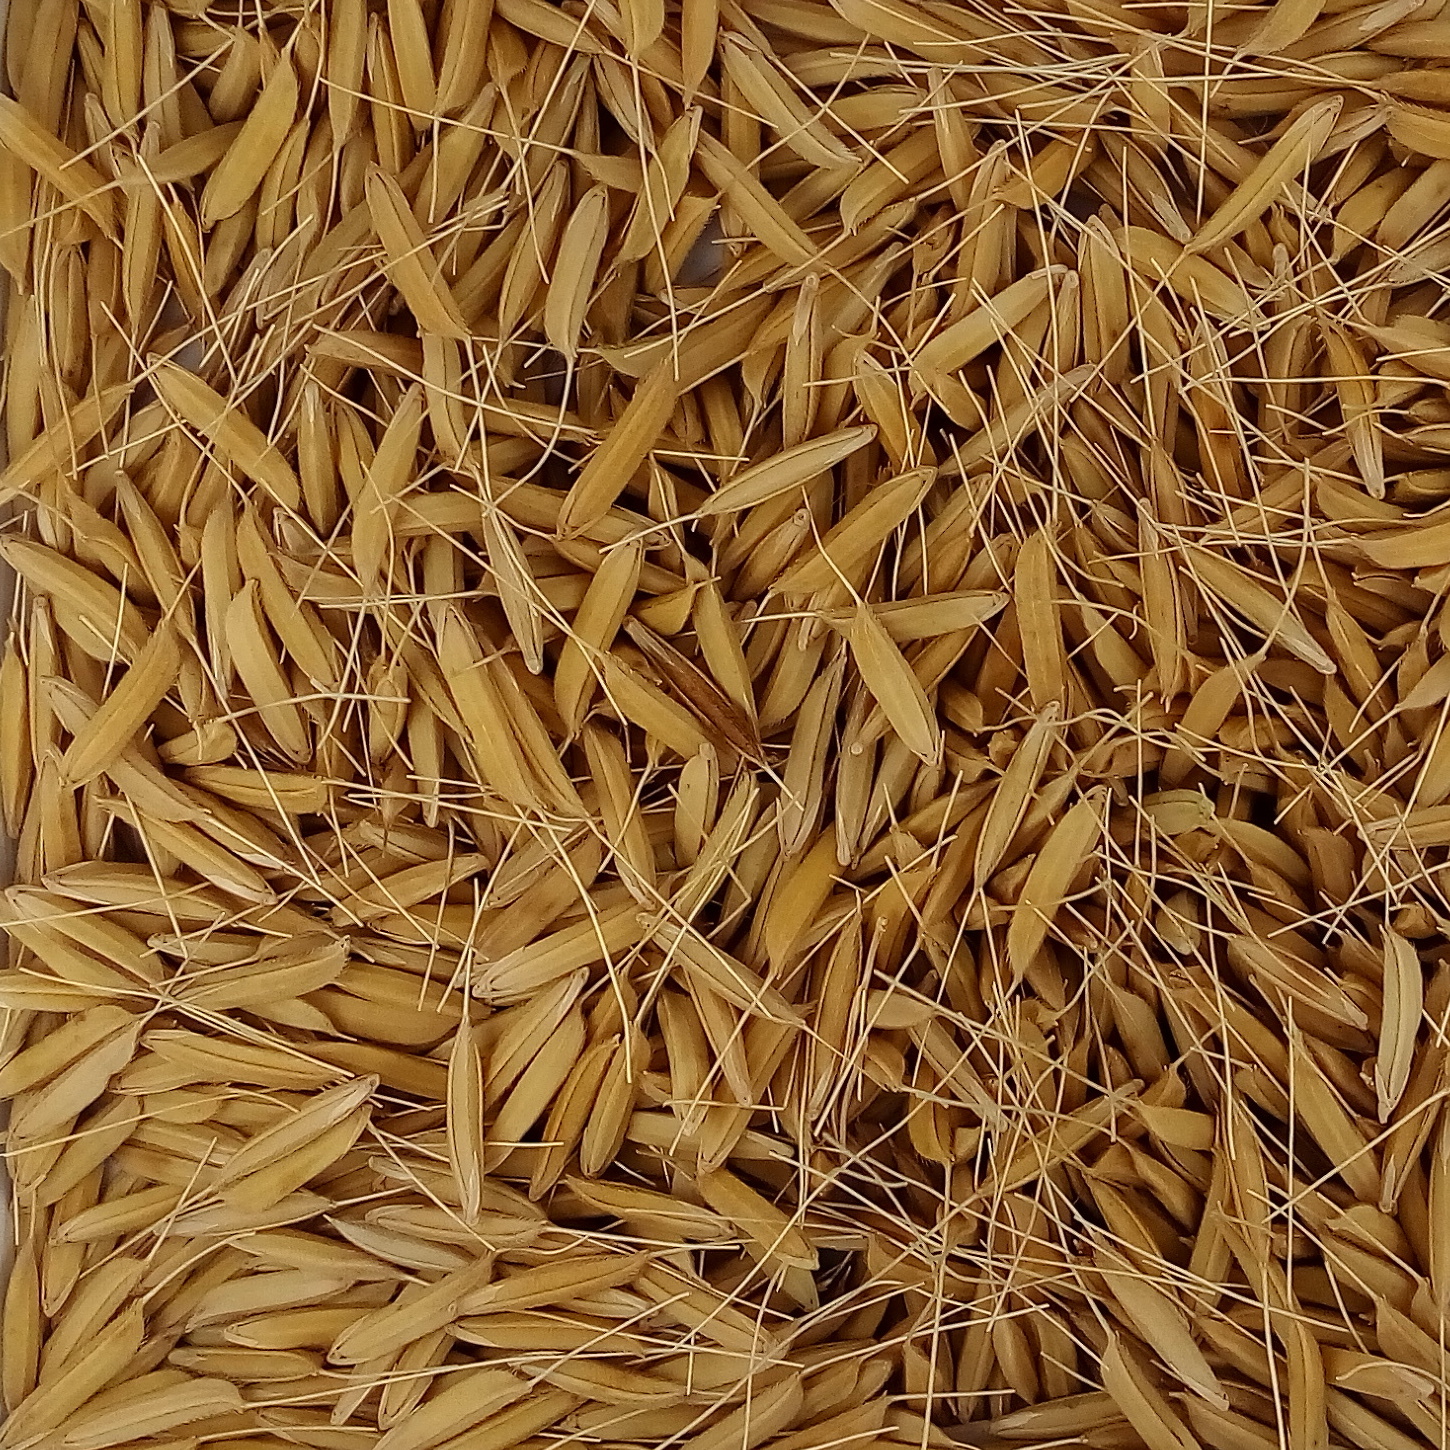
Rice seed variety: 1637